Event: Nepal Earthquake
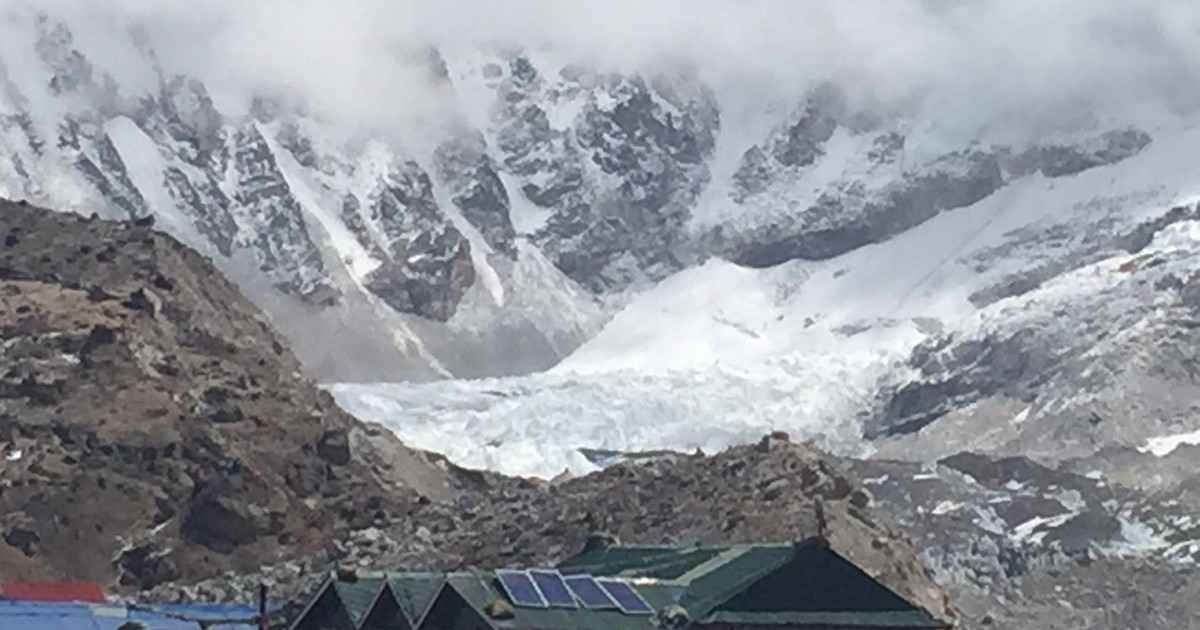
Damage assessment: no_damage